Ethnic groups in Karnataka

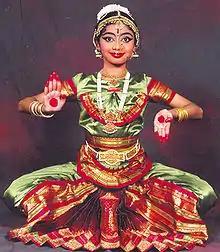
Bharatanatyam is a classical dance form of India which has its origin in south India, and it is immensely popular in Karnataka as well.

In Karnataka, Tamil speakers form 3.45% of the total population of the state. There has been a recorded presence of Tamil-speaking people in Southern Karnataka since the 10th century. During the eleventh century AD, the areas in and around Bangalore were a bone of contention between the Tamil-speaking Cholas and the Kannada-speaking Western Chalukyas. The Vaishnavite Brahmins of Southern Karnataka use the Tamil surname "Iyengar" and are believed to have migrated during the time of the 12th century Vaishnavite saint Ramanujacharya. Most Iyengars in Karnataka use sub-dialects of Iyengar Tamil.